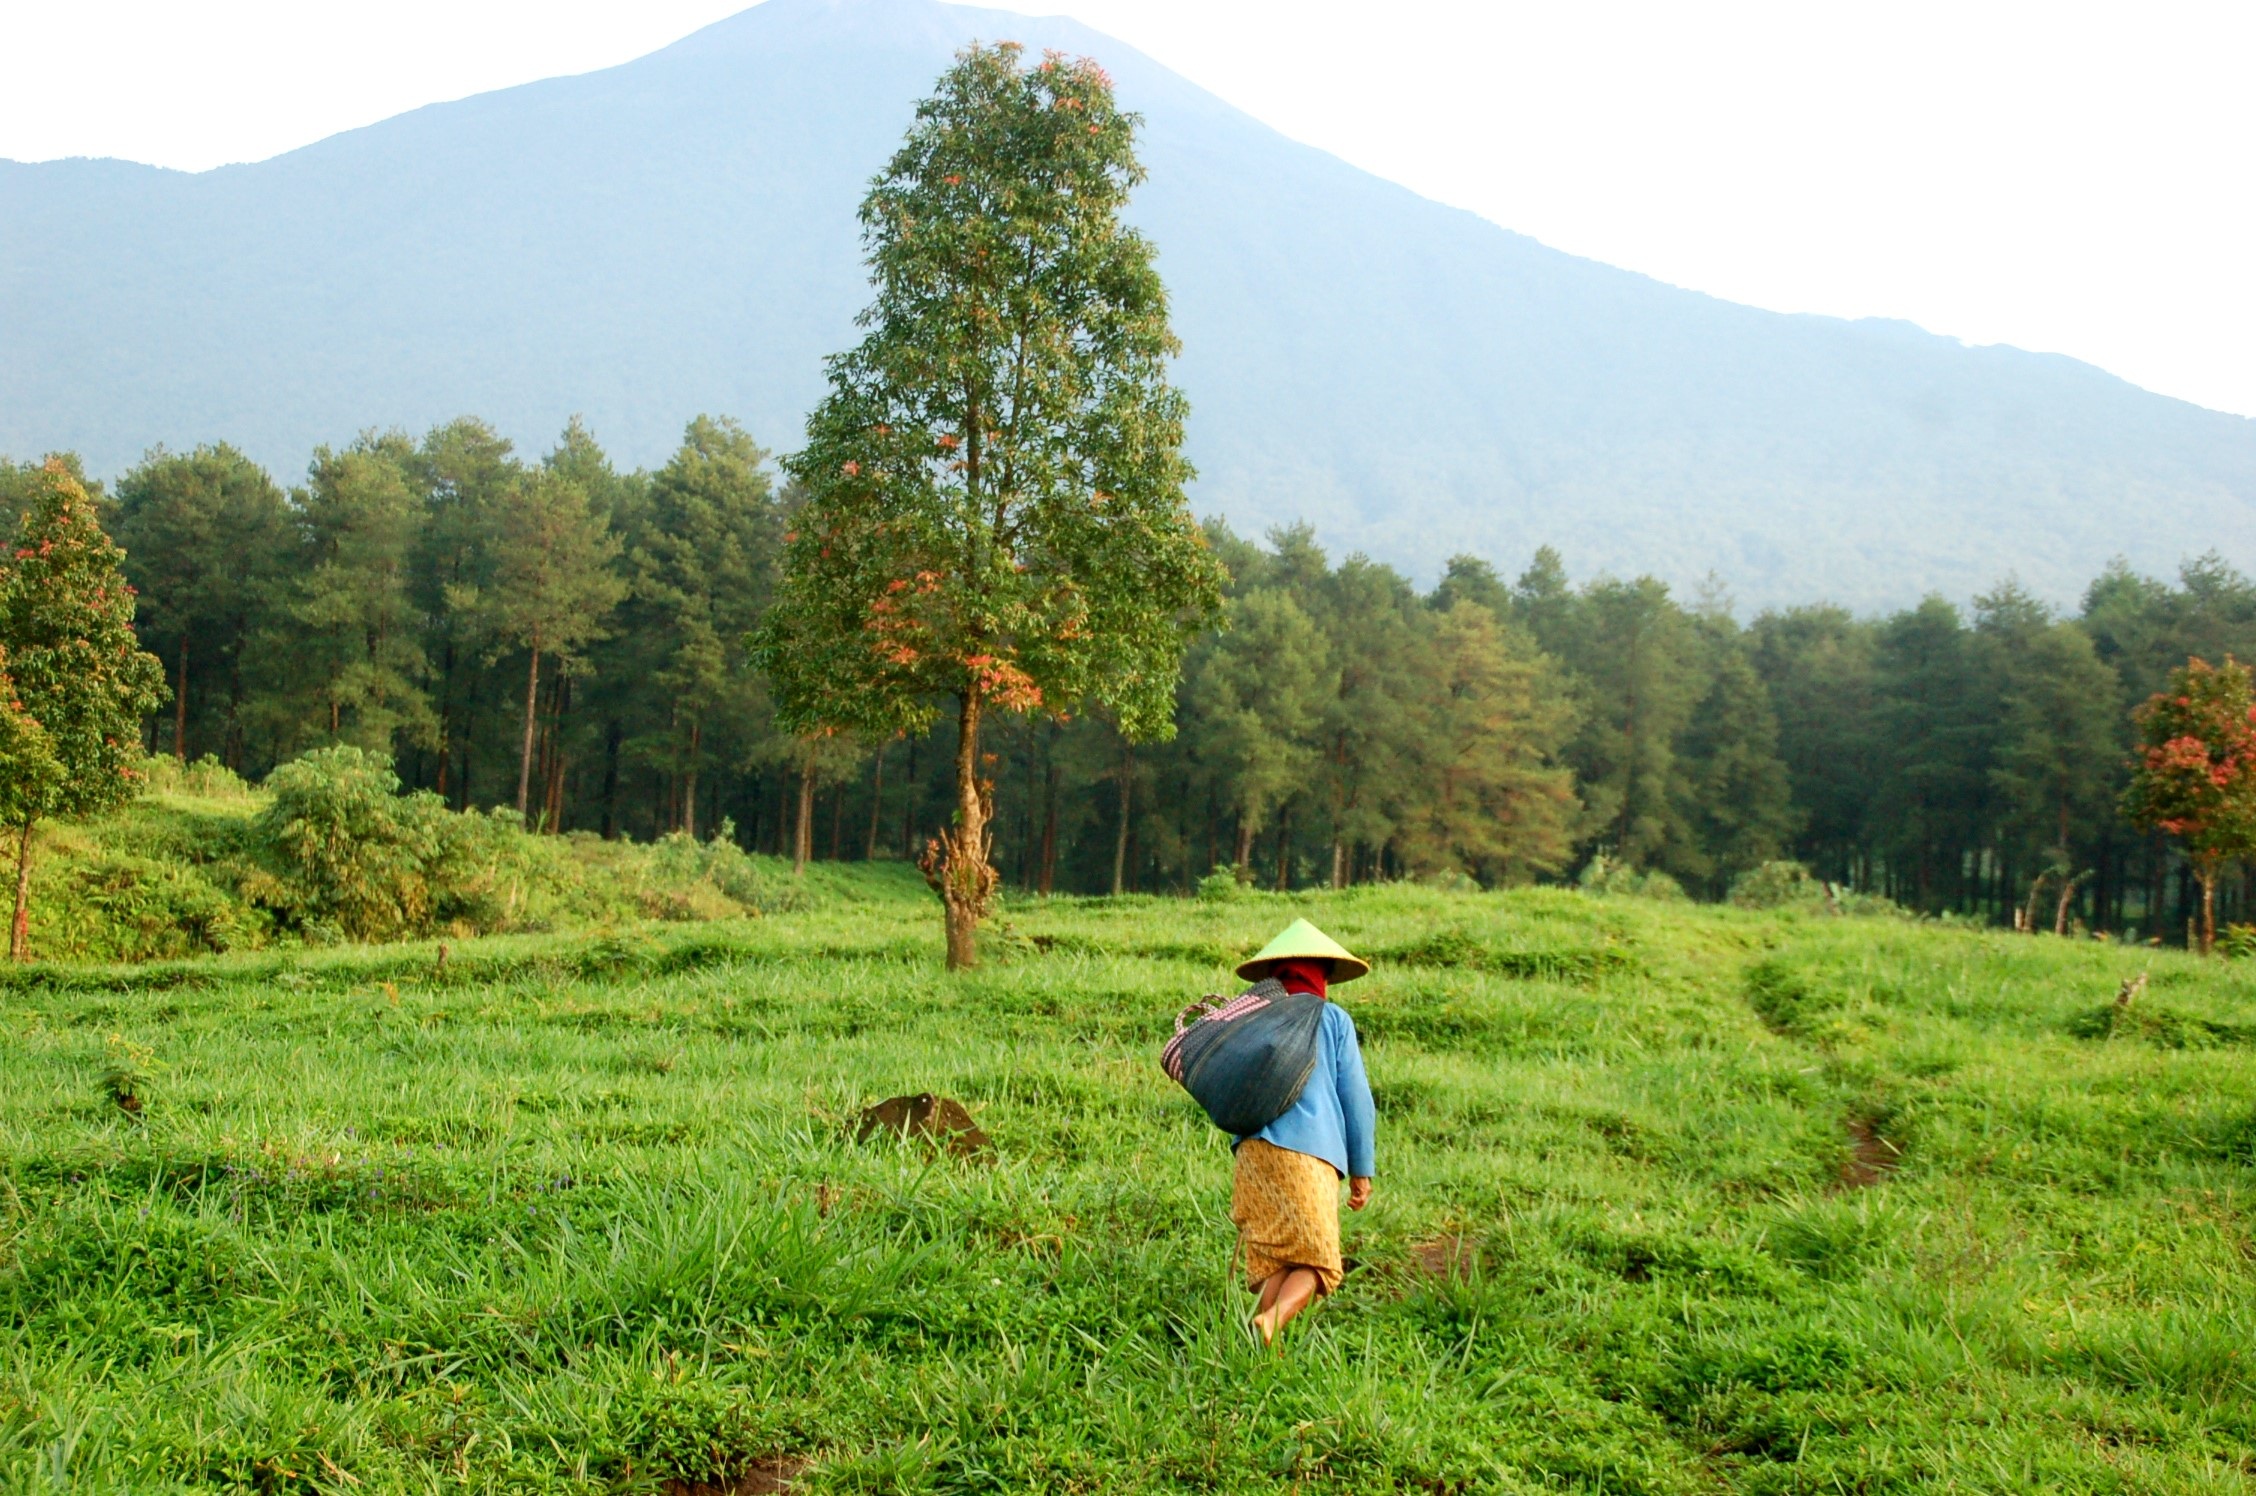
landscape, nature, forest, wilderness, walking, mountain, architecture, sky, sunrise, trail, field, farm, meadow, prairie, morning, adventure, smoke, monument, travel, pasture, park, scenery, volcano, buddhist, buddhism, religion, asia, ancient, landmark, crater, attraction, agriculture, tourism, ridge, spiritual, farmer, nepal, religious, temple, grassland, mount, plantation, plateau, shrine, prayer, culture, heritage, historical, woodland, indonesia, java, habitat, ecosystem, volcanic, destination, bromo, borobudur, natural environment